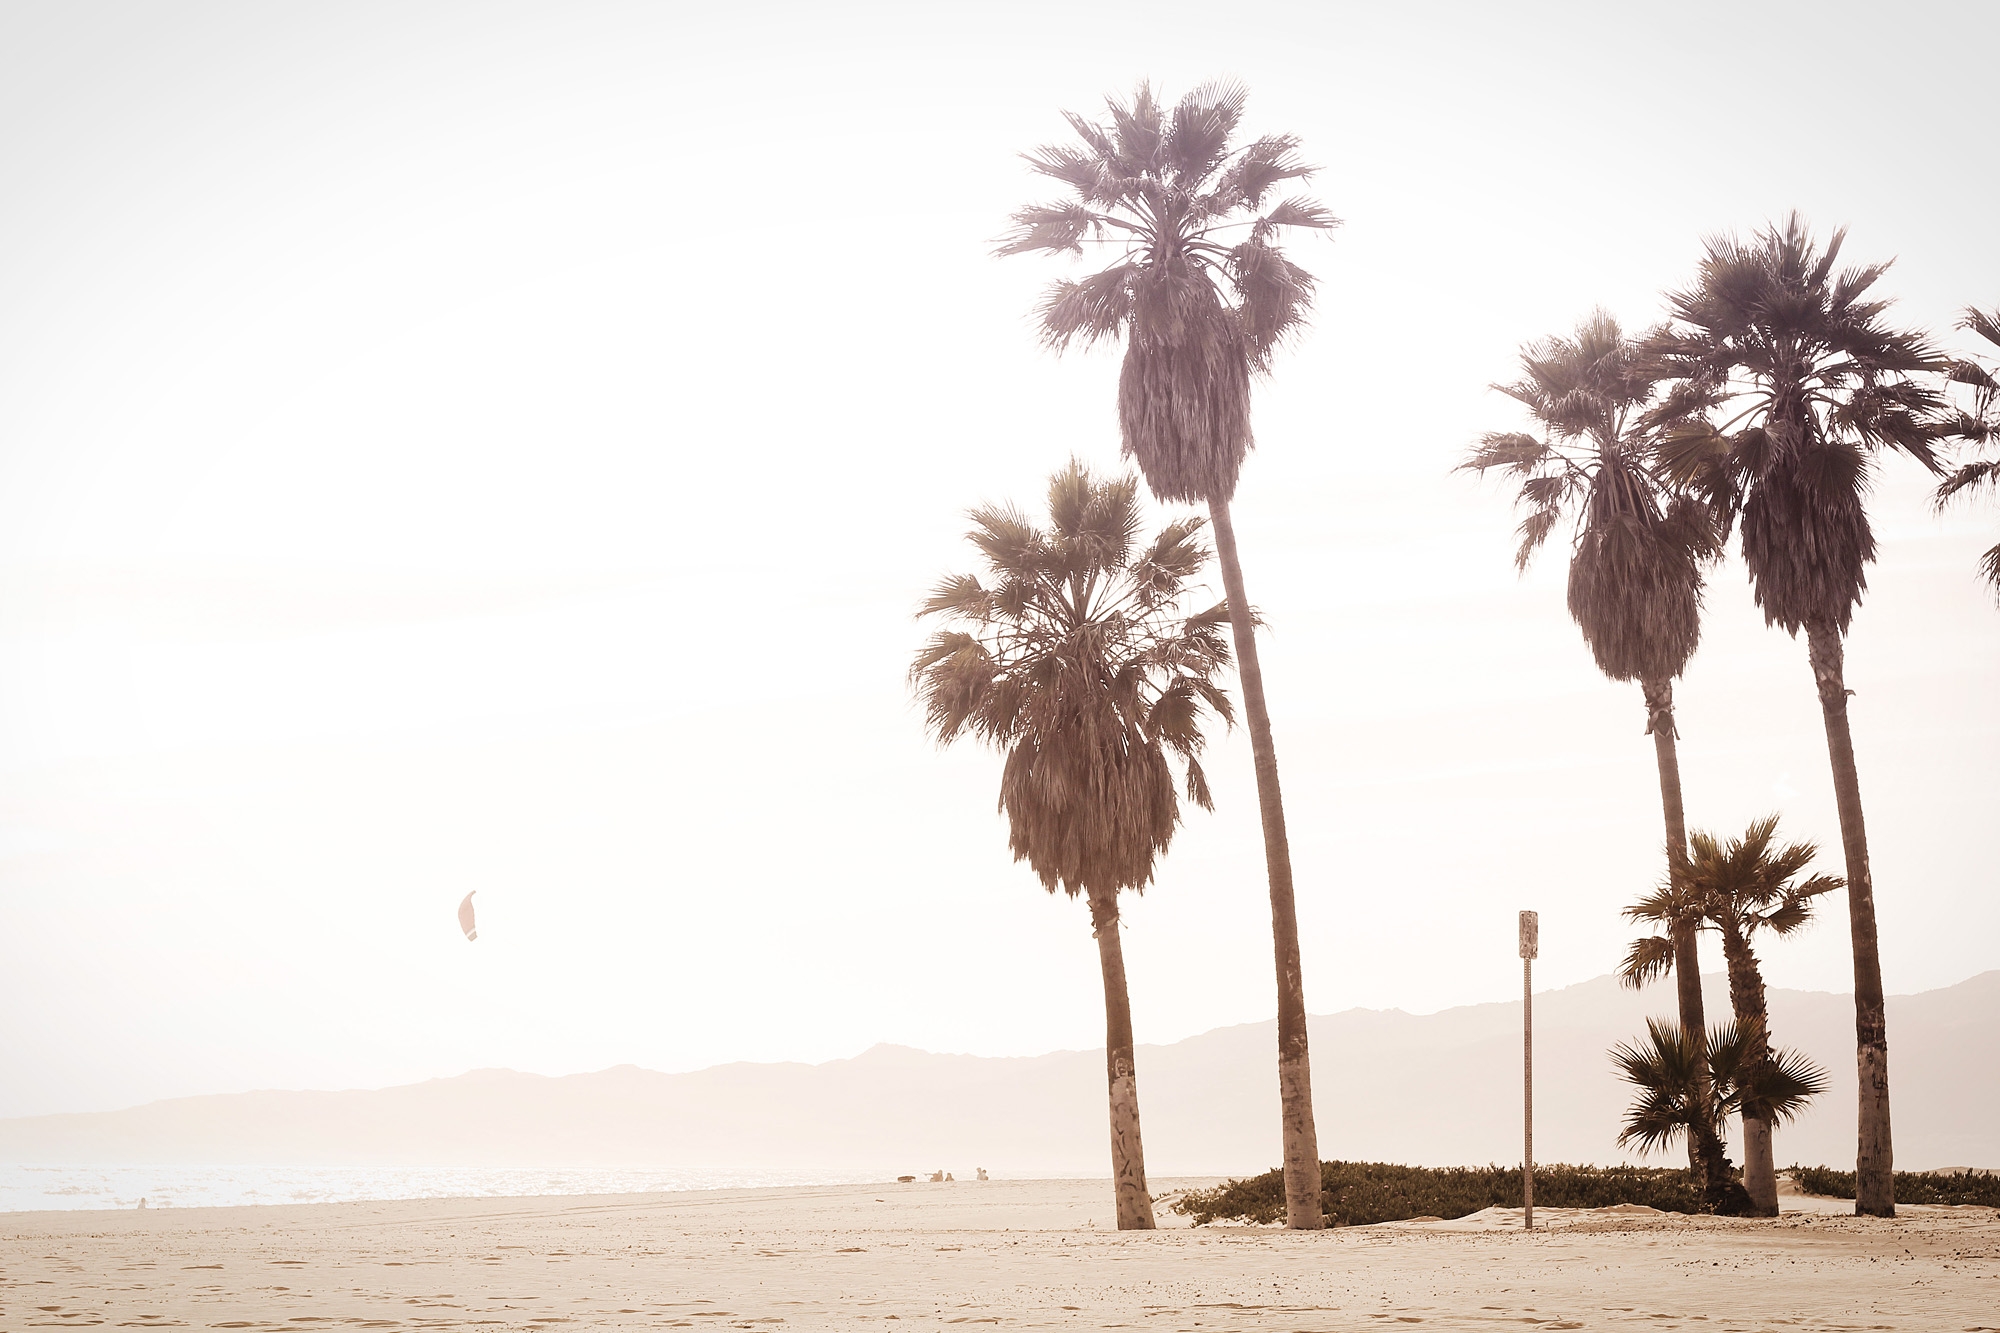
beach, sea, tree, sand, sky, vacation, holiday, savanna, sunny, palms, woody plant, arecales, palm family